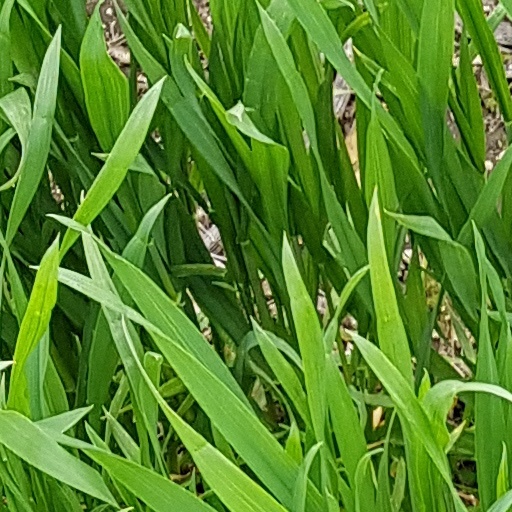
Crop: wheat